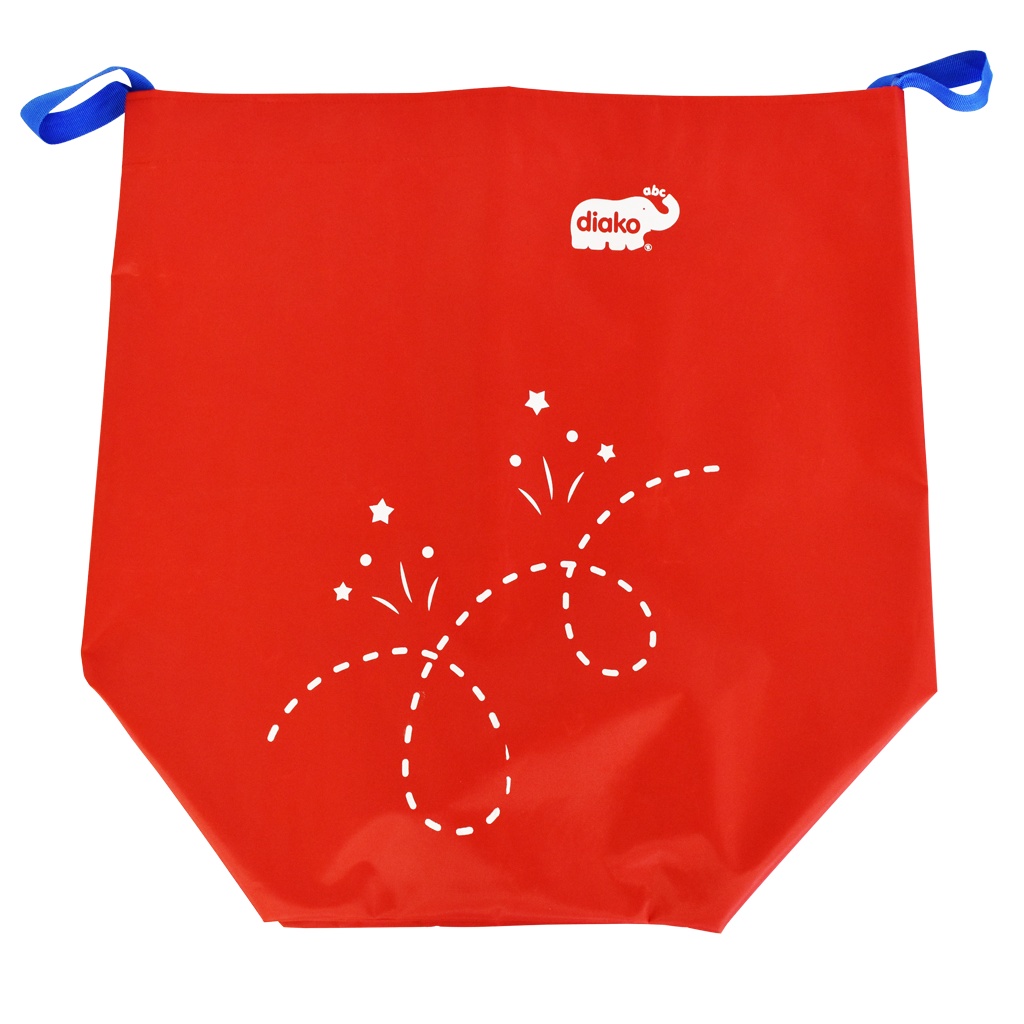
COSTALITO SALTARIN
Producto sobre pedido, tiempo de entrega 2 a 3 semanas*. Estimula la actividad física, la convivencia, el área socio-afectiva, el equilibrio, la coordinación de movimientos. Útil para competencias, empuje y destreza. Medidas: 30*30*60cm. Material: Vinil. Los colores pueden variar según existencias.
Brand: Diako
Category: Sporting Goods > Athletics > Water Polo > Water Polo Training Aids > Water Polo Training Bags